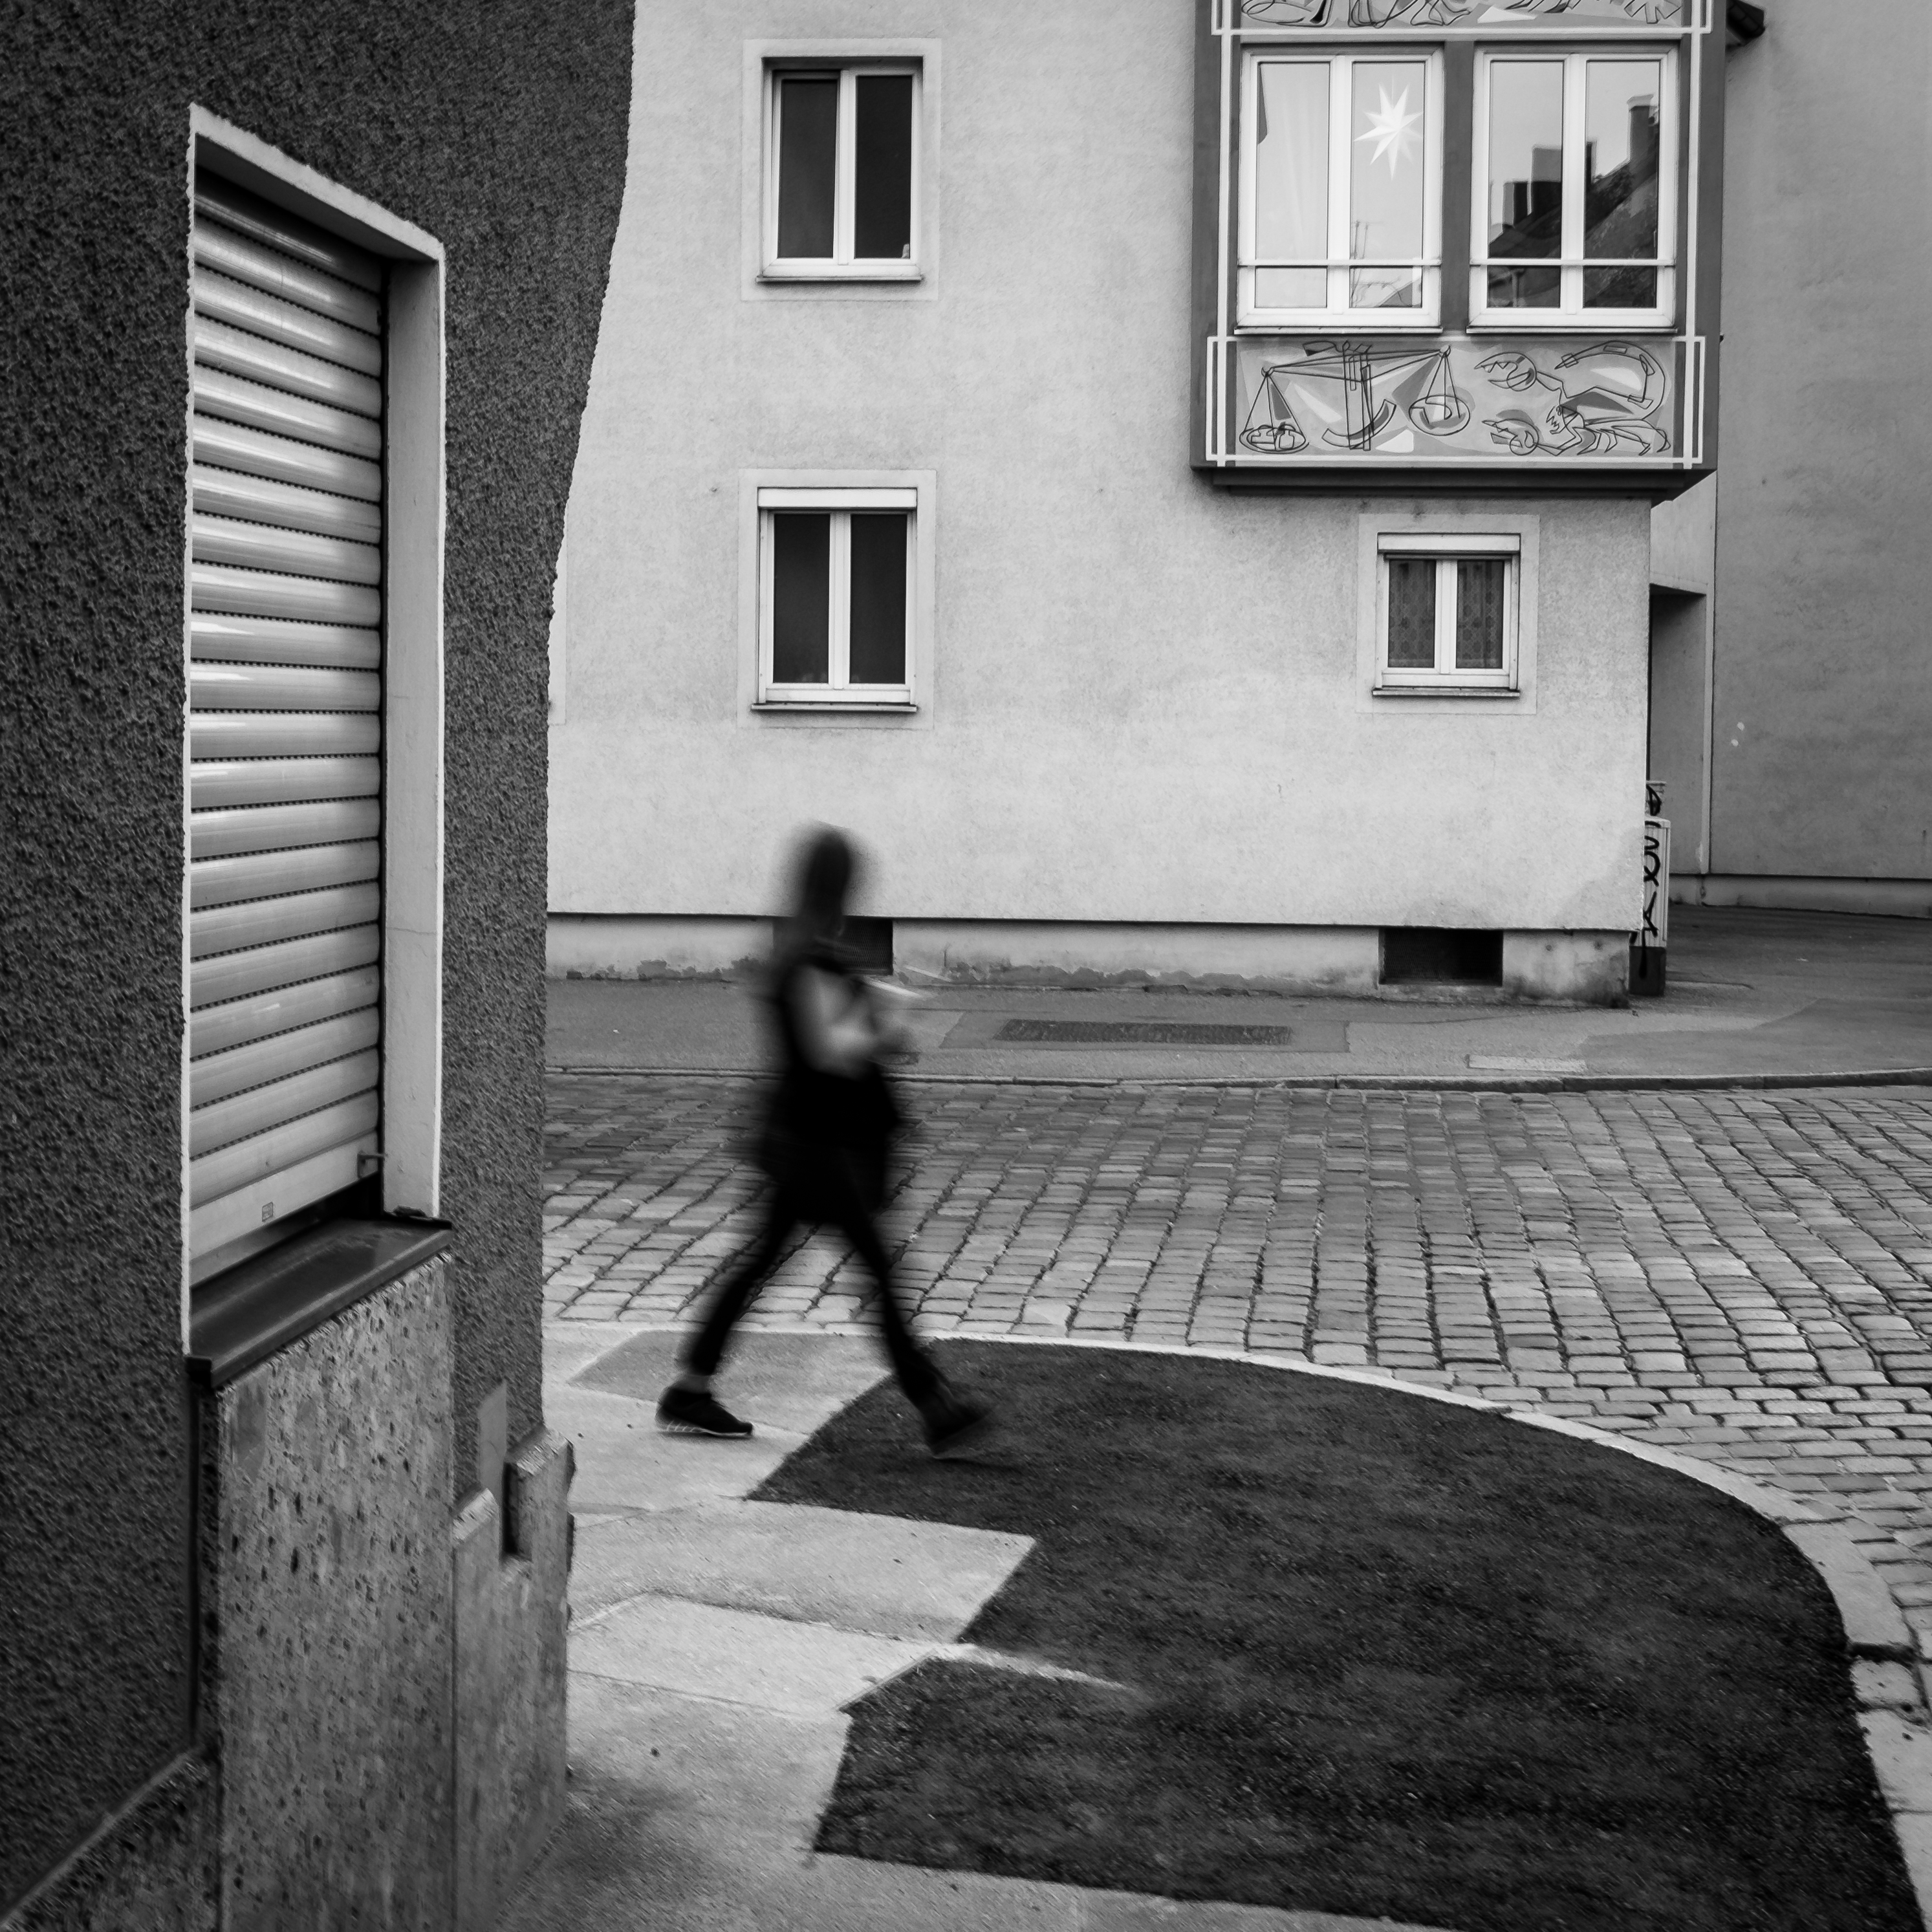
pedestrian, walking, blur, black and white, architecture, people, road, white, street, photography, house, alley, city, explore, motion, color, shadow, facade, black, monochrome, movement, blurred, streetphotography, flickr, bw, blackandwhite, project, candid, creativecommons, infrastructure, stadt, photograph, motionblur, germany, deutschland, dynamic, sw, scene, bayern, bavaria, schwarzweis, 11, image, blurry, shape, menschen, strase, unposed, ungestellt, strasenfotografie, architektur, fassade, passant, 365, 366, augsburg, erwachsener, fujixt1, fujifilmxt1, project365, projekt, szene, adult, photoaday, pictureaday, project366, streettog, tog, zweisichtde, zweisichtig, flanieren, gehen, schlendern, spazieren, strolling, bewegung, dynamisch, fuzzy, unscharf, verschwommen, unklar, bewegungsunsch rfe, unsch rfe, fusg nger, monochrome photography, human positions